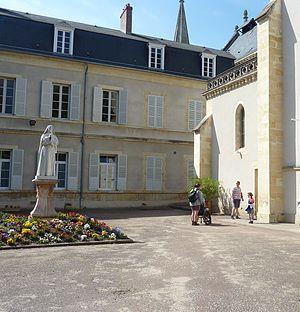
Nevers
Nevers /nə.vɛʁ/ est une commune du centre de la France, située dans le département de la Nièvre en région Bourgogne-Franche-Comté. Elle compte 32 990 habitants, son agglomération 57 295 habitants et son aire urbaine 98 102 habitants.